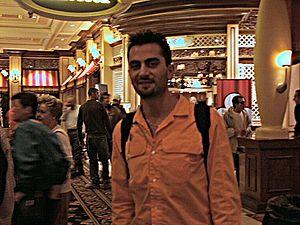
High Stakes Poker est un programme télévisé de poker américain, diffusé sur la chaîne câblée GSN. La variante jouée dans ce programme est le No Limit Texas hold'em.